Lehnin Abbey

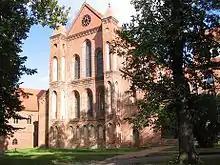
Abbey church, west front

Lehnin Abbey was founded by the Ascanian margrave Otto I of Brandenburg, 23 years after his father, late Albert the Bear had finally defeated the Slavic prince Jaxa of Köpenick and established the Brandenburg margraviate in 1157. According to legend, Otto, while hunting at the site, had fallen asleep beneath a giant oak, when a white deer appeared to him in a dream, whose furious attacks he could only ward off by appealing to the Saviour.